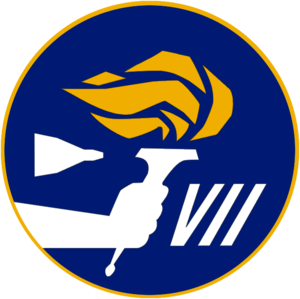
James Lovell
James Arthur Lovell er en tidligere amerikansk astronaut. Han er mest kendt i forbindelse med Apollo 13 missionen, der skulle have været til månen, men da en tank eksploderede, blev det i stedet en redningsmission. Han er forfatter til en bog om Apollo 13 missionen. Bogen er blevet filmatiseret med Tom Hanks i hovedrollen som James Lovell.